Keinton Mandeville

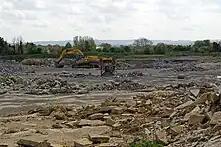
Former quarry in Keinton Mandeville.

The Church of St. Mary Magdalene dates from the 13th century and has been designated by English Heritage as a Grade II listed building.